Otherworld (DC Comics)

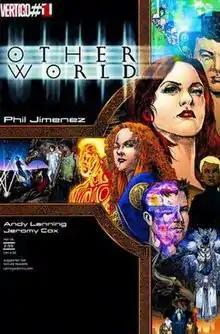
Front cover of "Otherworld" #1

Otherworld is a creator-owned miniseries by writer/artist Phil Jimenez released in 2005 and published by DC Comics's Vertigo imprint. The book as described by Jimenez is ""The Real World" meets "The Lord of the Rings" meets "Tron"". A web-based sequel/reimagining entitled "The Wild Choir", began in 2022.